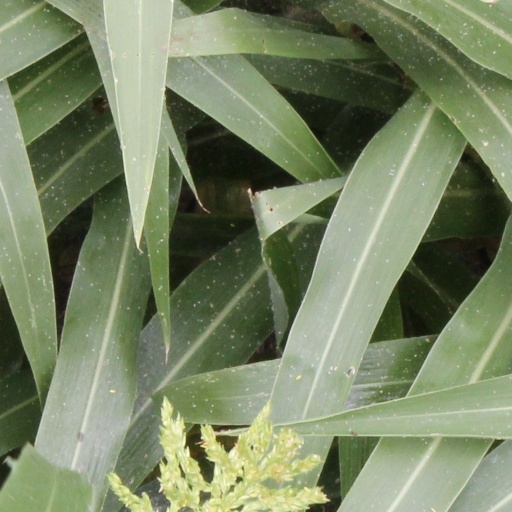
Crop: sorghum